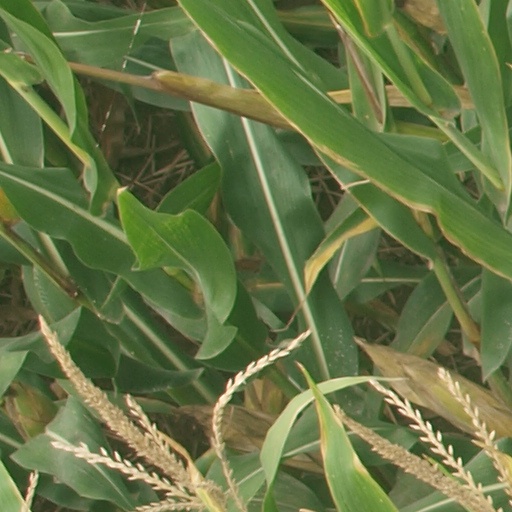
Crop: maize; corn